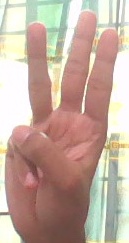
ASL sign: W